Islam in Russia

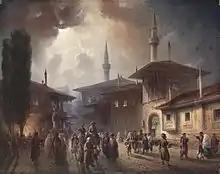
The Crimean Khan's Palace in Bakhchysarai in 1857. Crimea was conquered by the Russian Empire in 1783.

Islam is a major religious minority in the Russian Federation, which has the largest Muslim population in Europe. According to the US Federal Research Division 1998 reference book, Muslims in Russia numbered about 19% of the religious population, and, according to the US Department of State in 2017, Muslims in Russia numbered 14 million or roughly 10% of the total population. One of the Grand Muftis of Russia, sheikh Rawil Gaynetdin, estimated the Muslim population of Russia at 25 million in 2018.